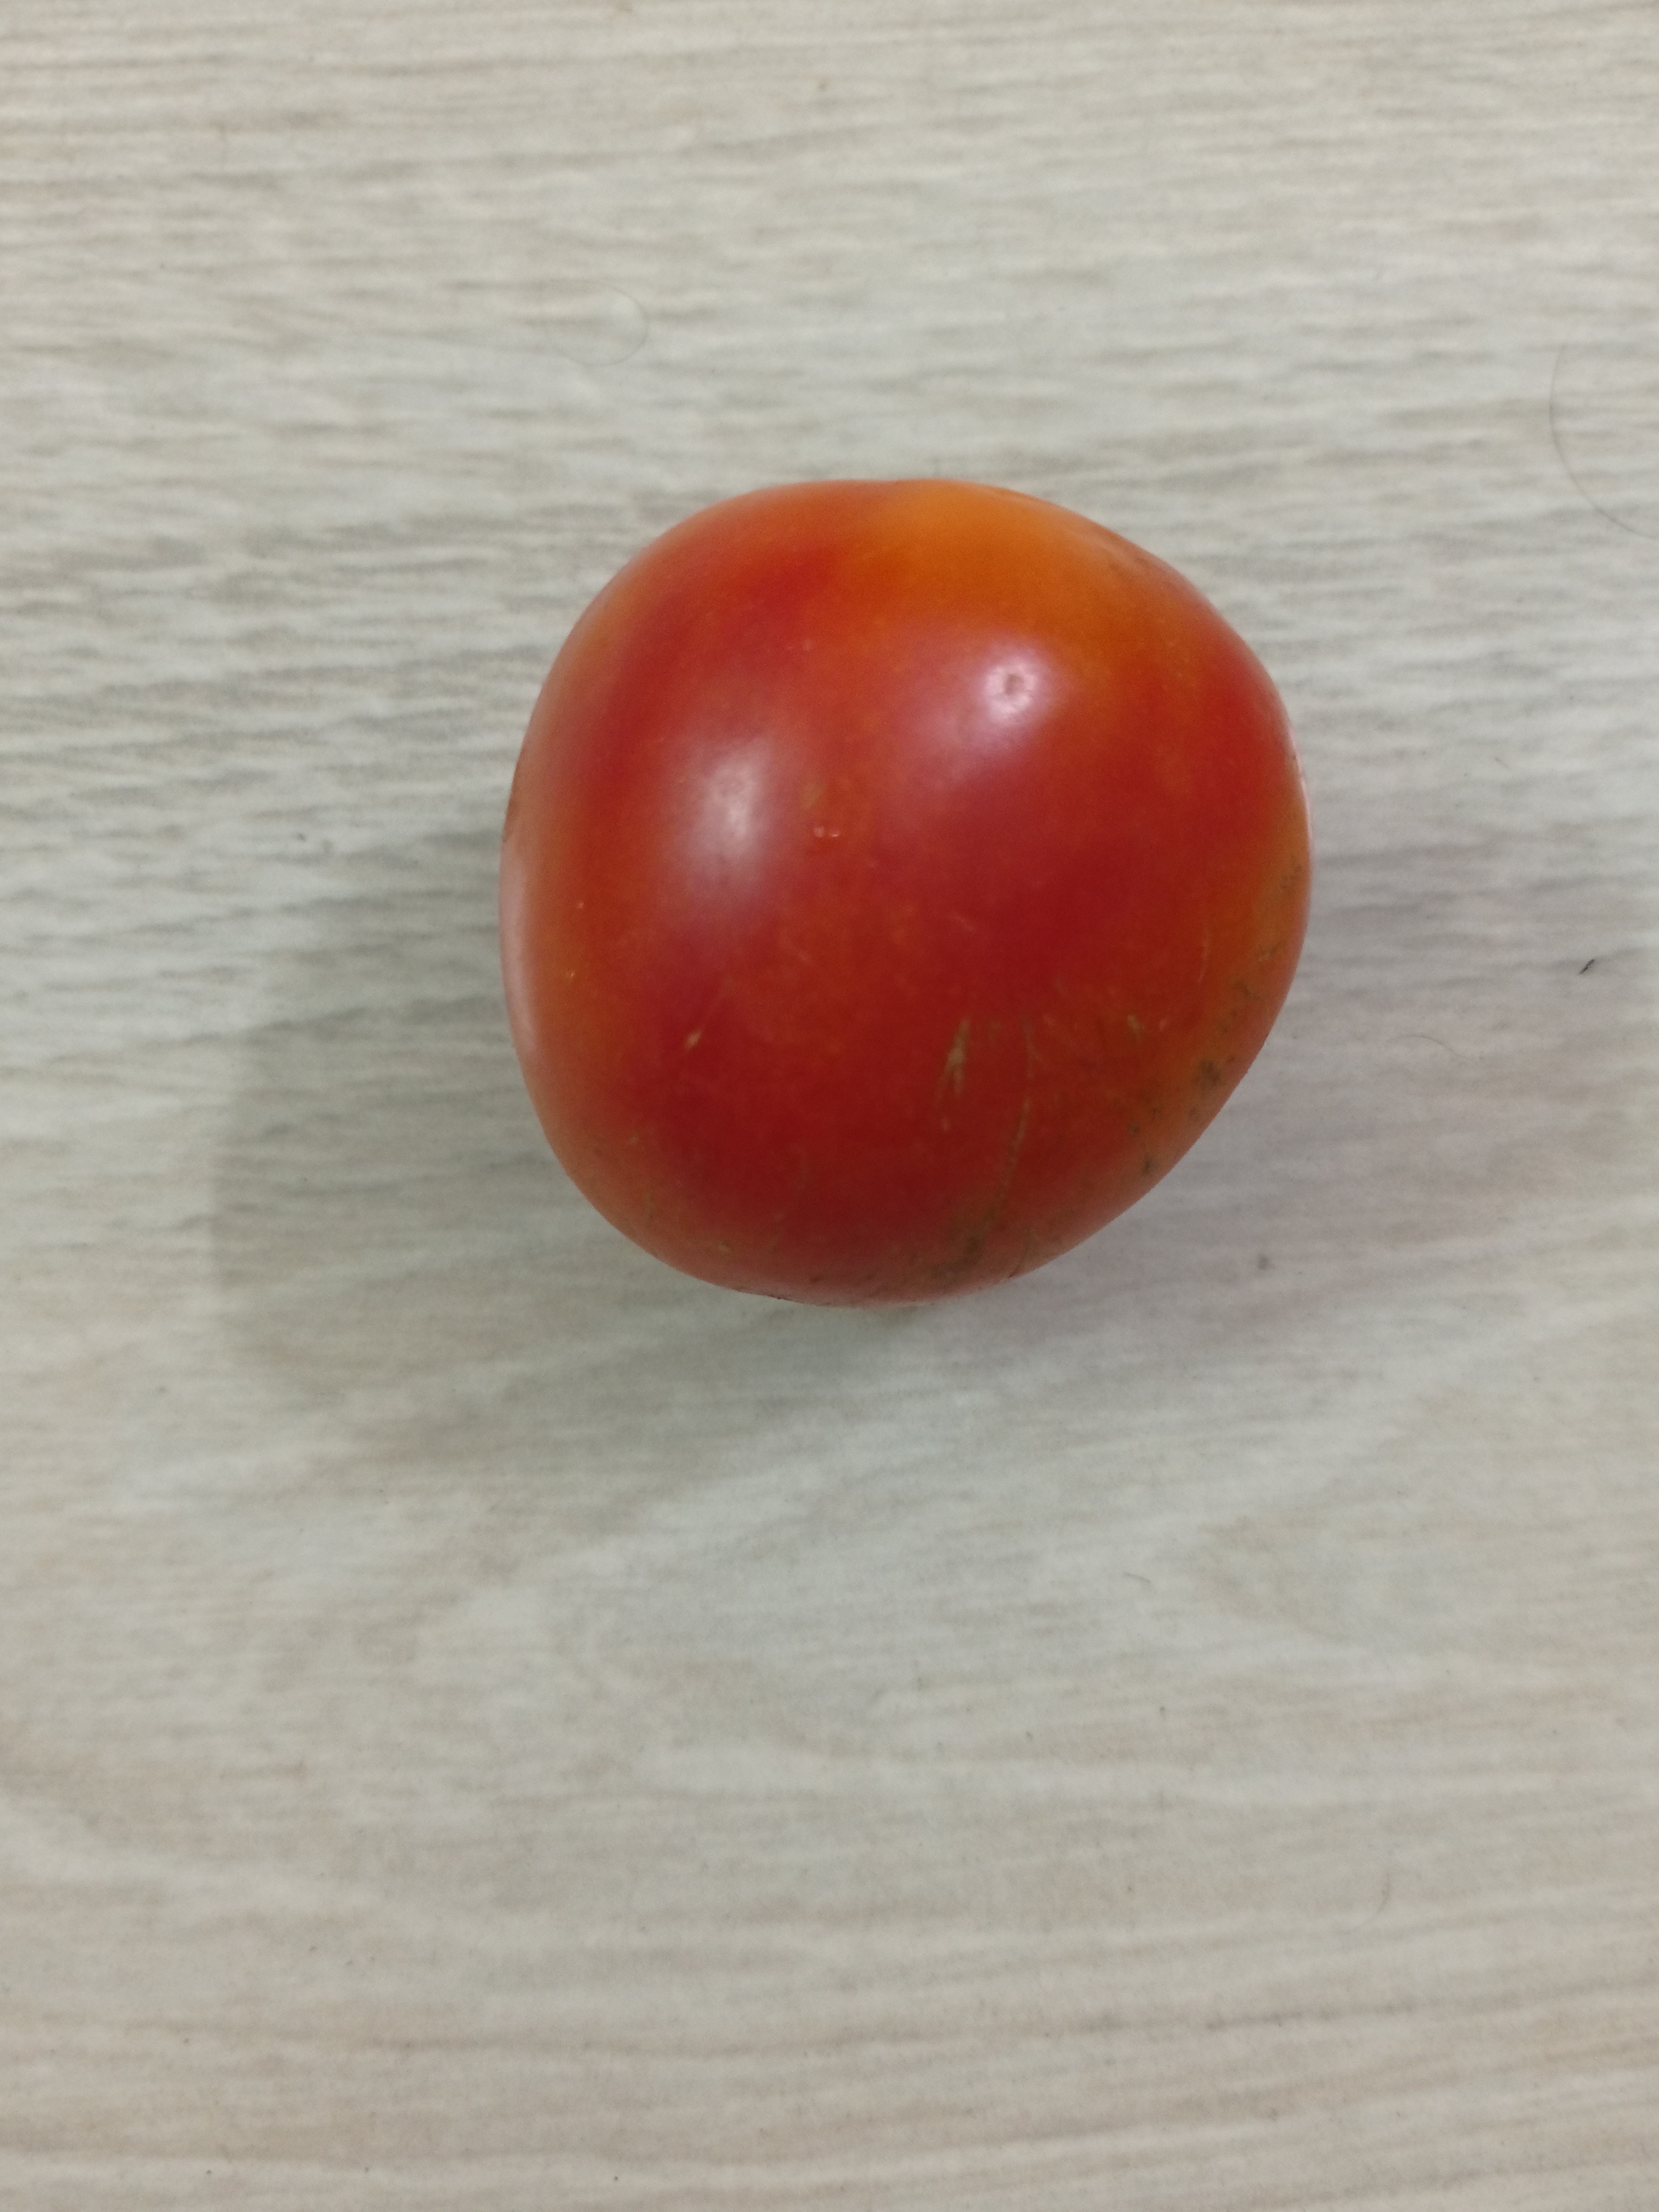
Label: Fresh